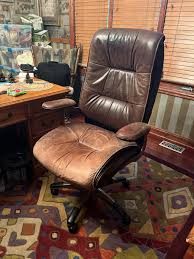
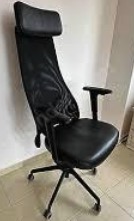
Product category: items_chair
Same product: no